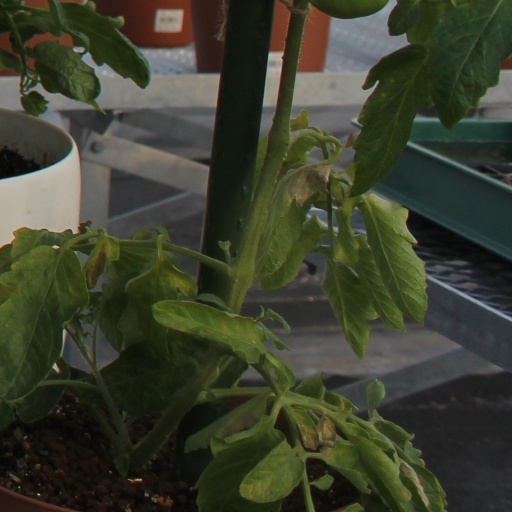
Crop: tomato